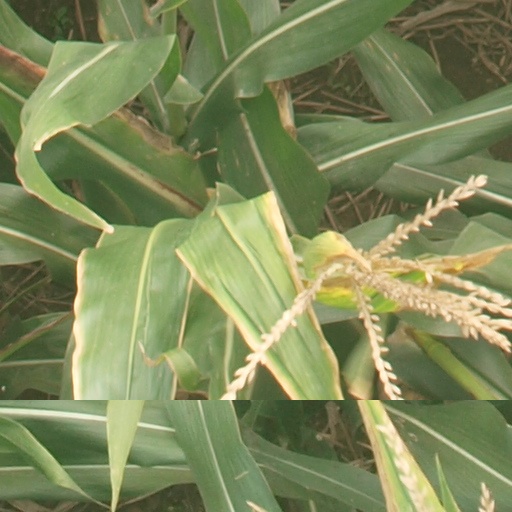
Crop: maize; corn